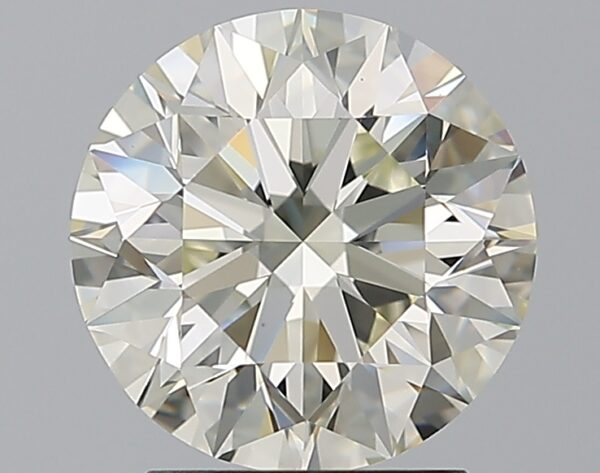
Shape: round
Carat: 2.49
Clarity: VVS1
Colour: L
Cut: EX
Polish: EX
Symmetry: EX
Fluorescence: ST
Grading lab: GIA
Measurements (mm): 8.55 x 8.62 x 5.44